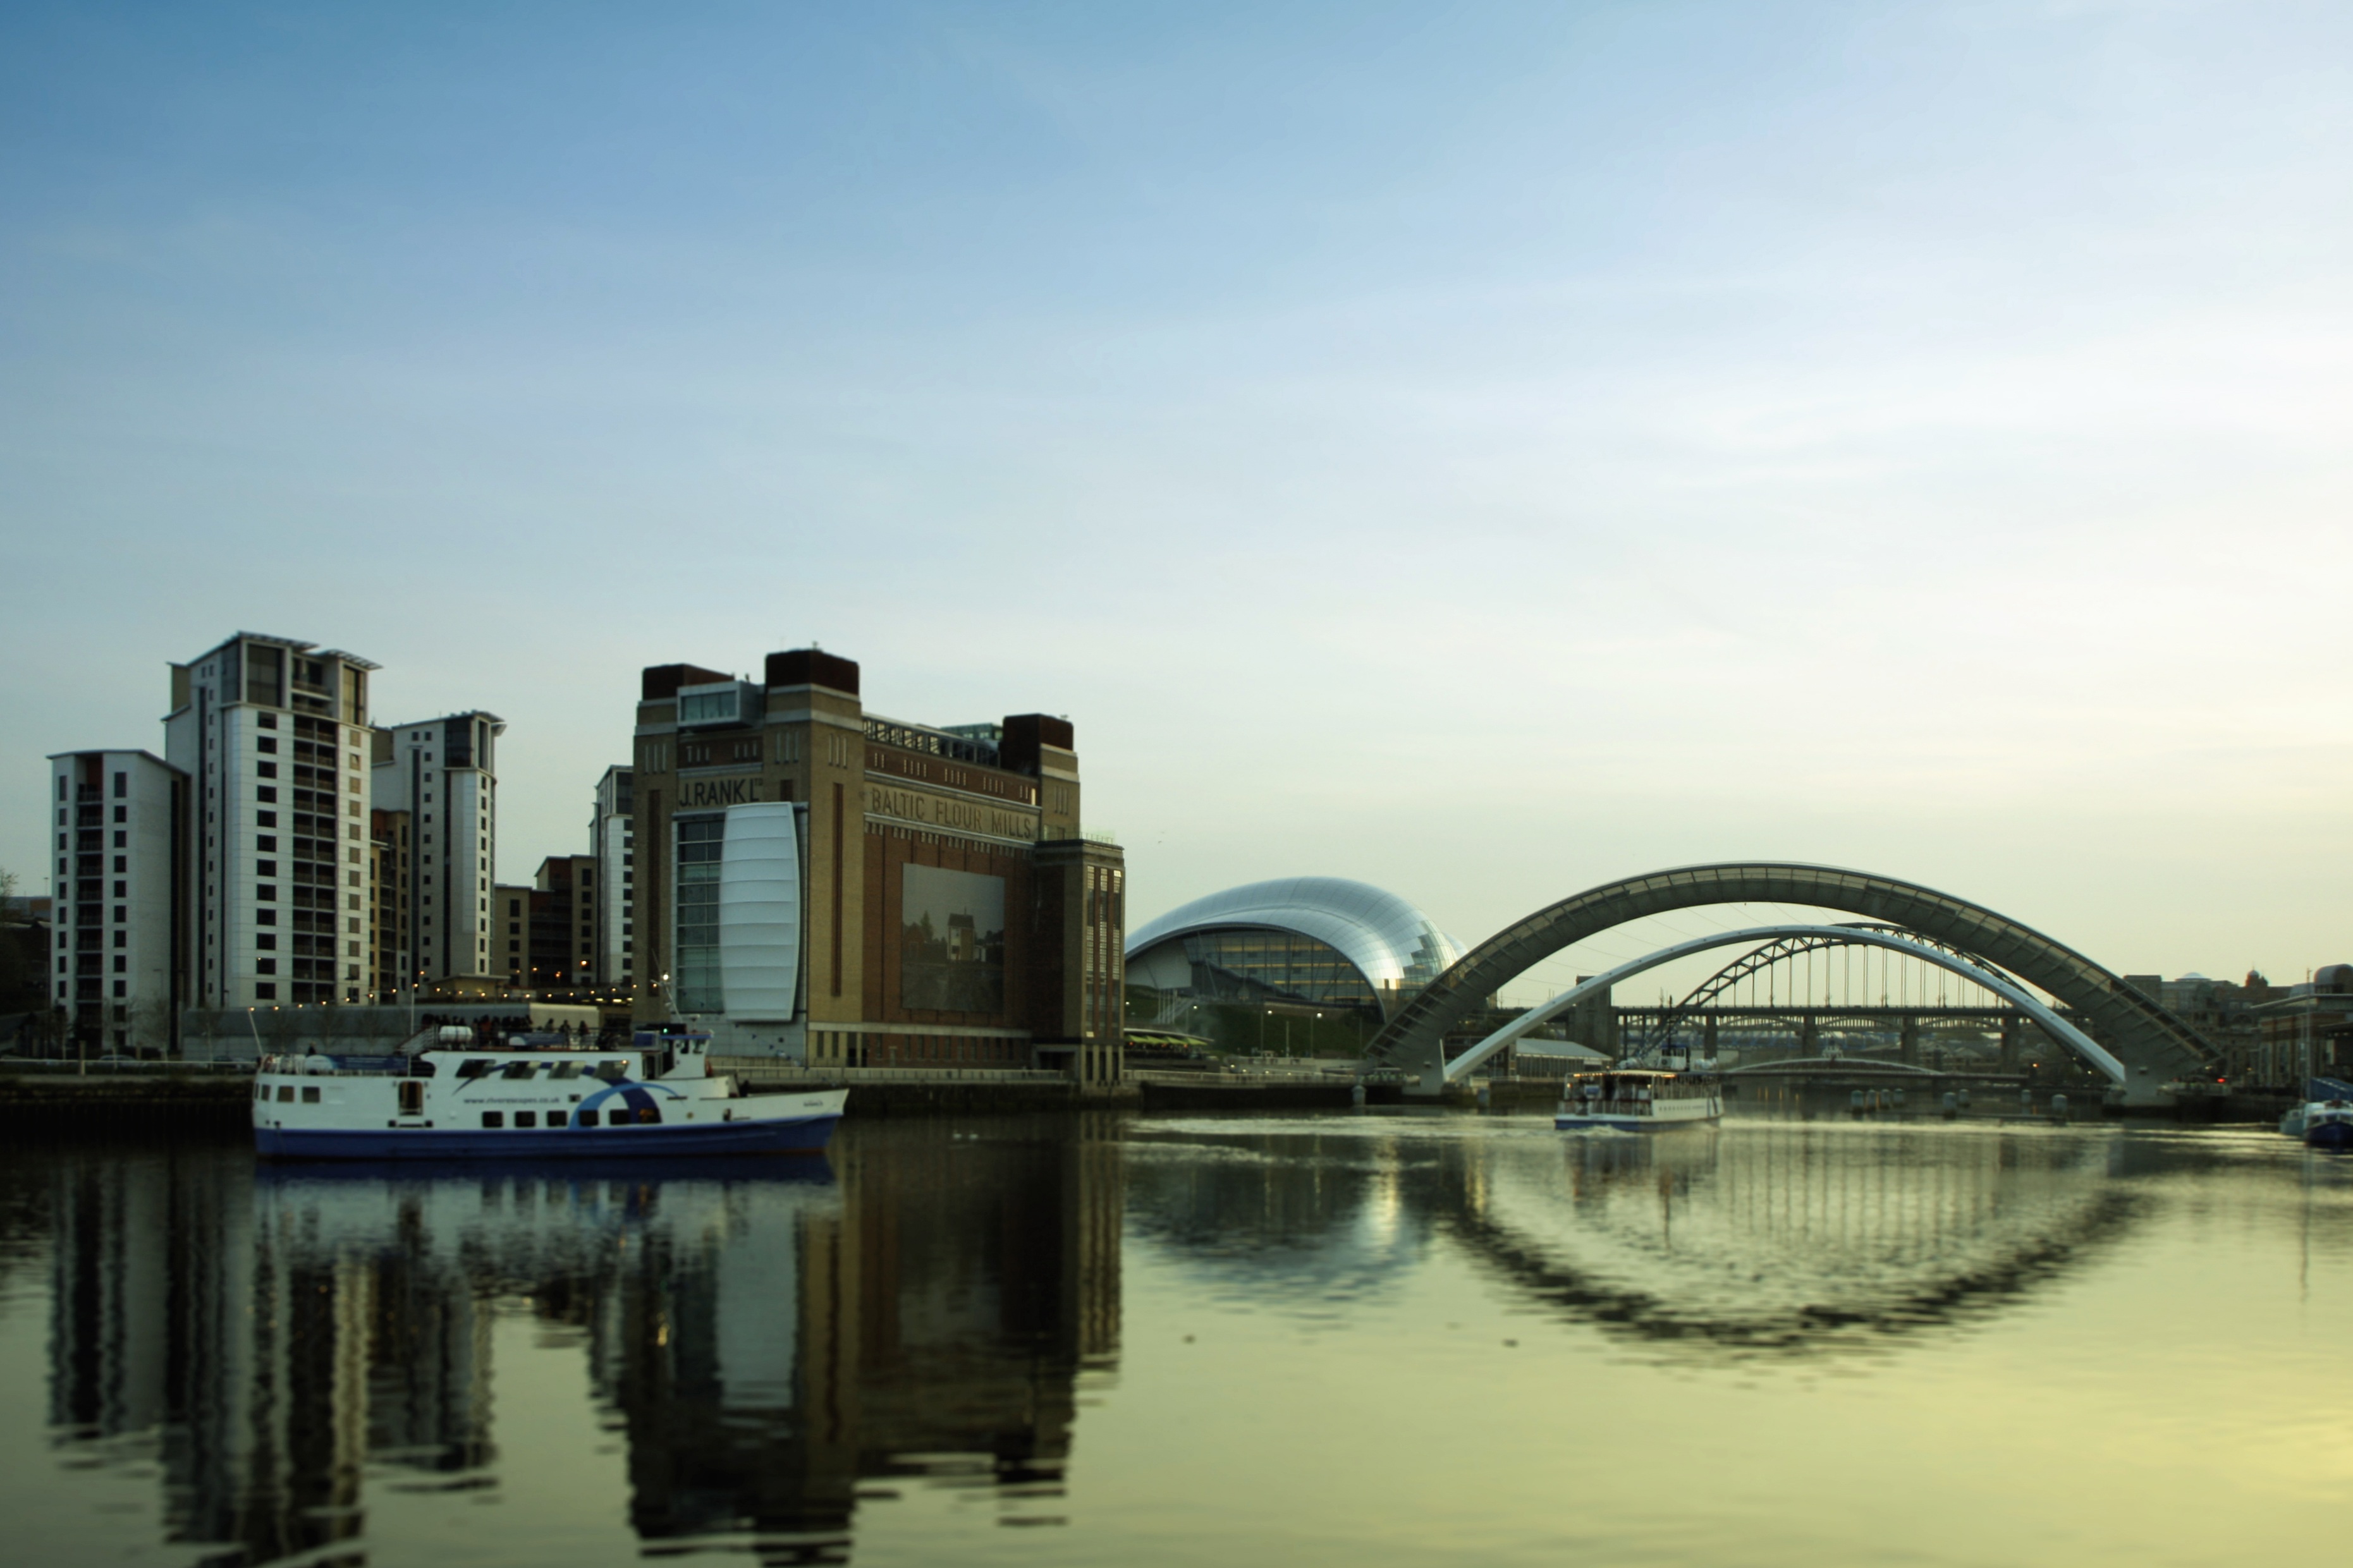
water, horizon, architecture, sky, bridge, skyline, morning, city, skyscraper, river, cityscape, downtown, dusk, evening, reflection, landmark, attraction, waterfront, tourism, waterway, uk, england, north, sage, riverbank, baltic, millennium, riverside, quay, newcastle, quayside, east, tyne, tyneside, gateshead, human settlement